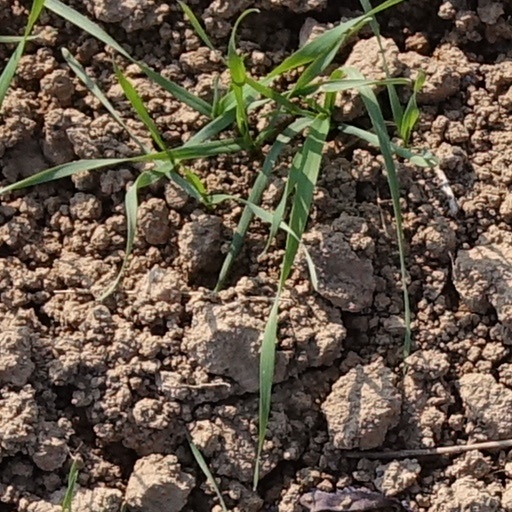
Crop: wheat